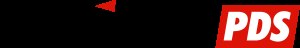
Partei des Demokratischen Sozialismus / Sammenlægning med WASG til Die Linkspartei.PDS
Logoet for Die Linke.PDS
Partei des Demokratischen Sozialismus, fra juli 2005 Die Linkspartei. PDS, var et tysk socialistisk parti, der var aktivt fra 1990 til 2007.